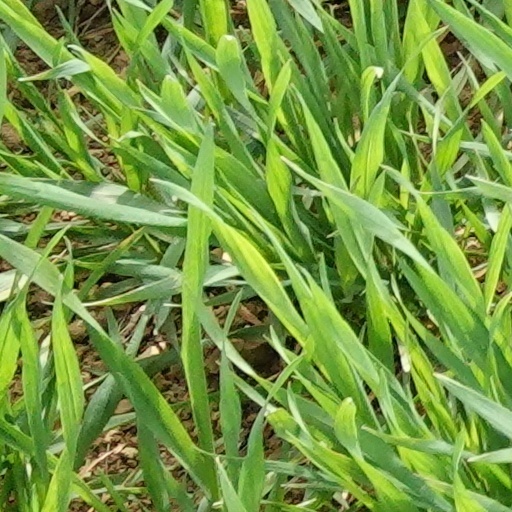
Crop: wheat